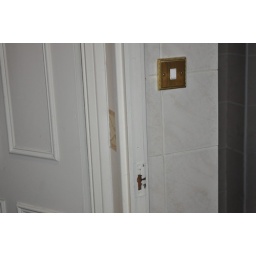
standing in the ground floor hall